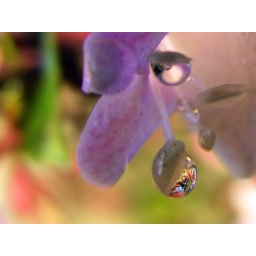
The colorful background foliage is refracted in the water drop clinging to the tip of the stamen.